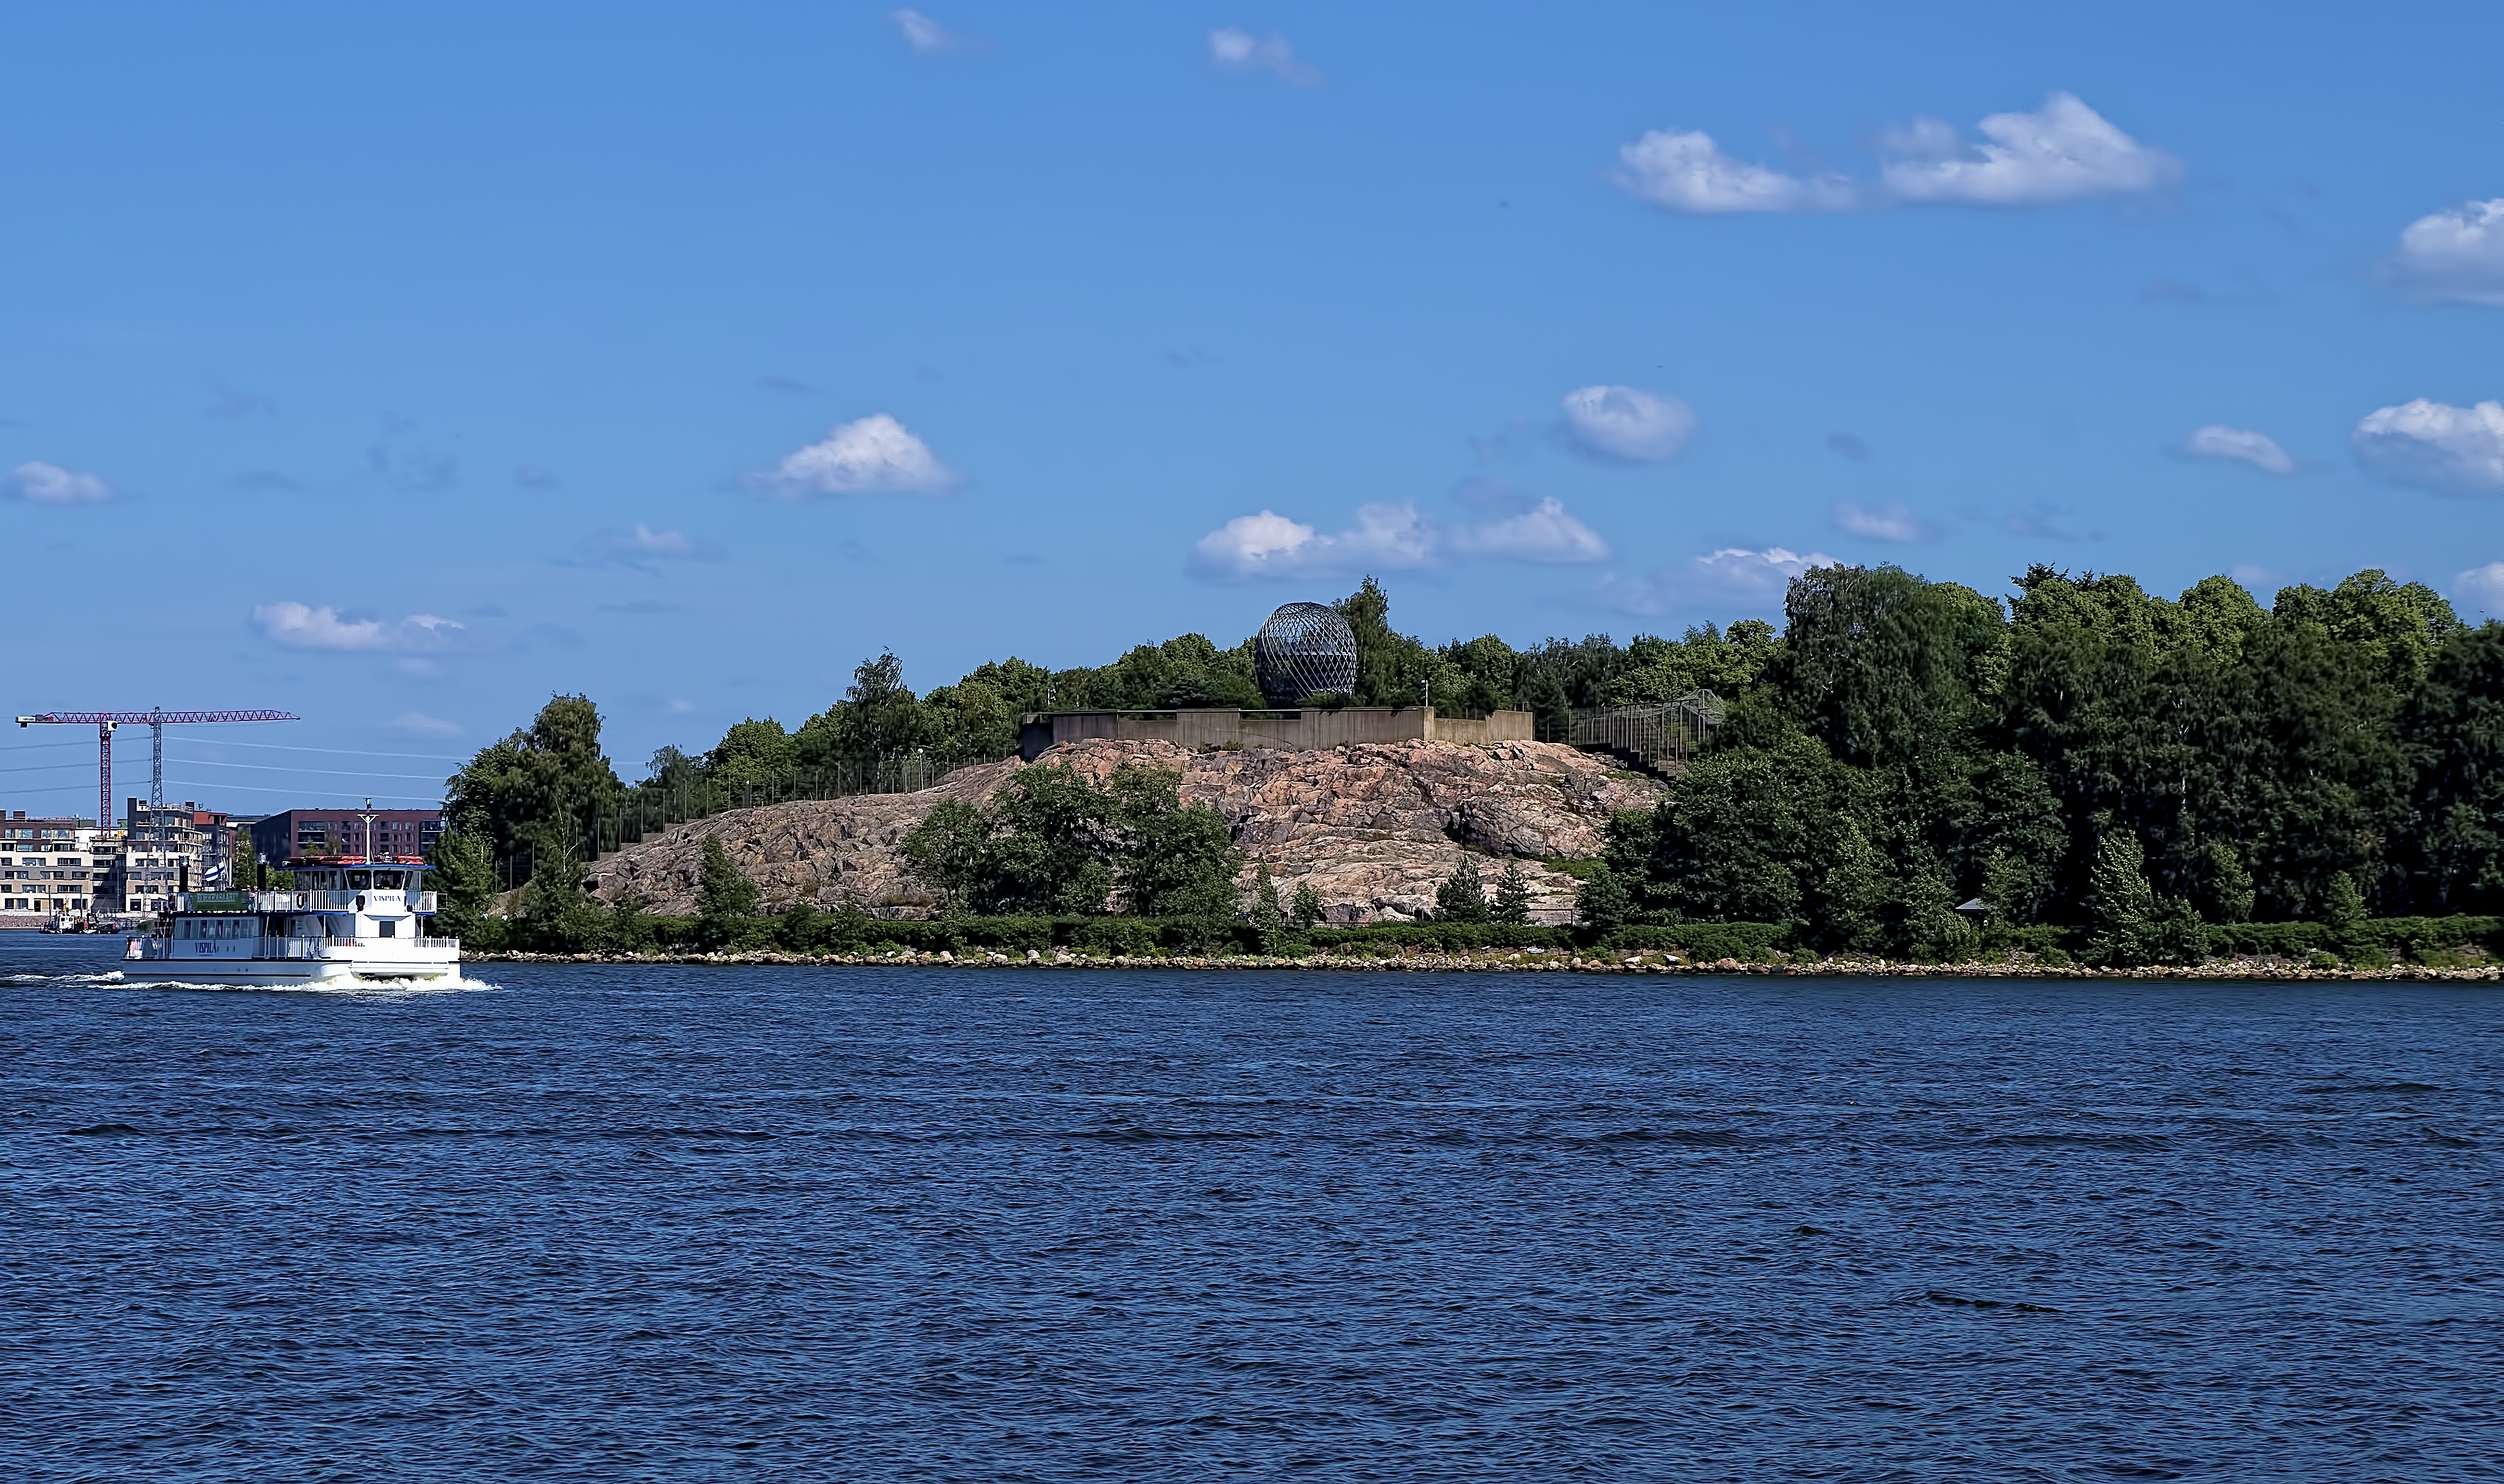
sea, coast, water, ocean, horizon, cloud, sky, shore, lake, zoo, vehicle, bay, island, body of water, finland, helsinki, korkeasaari